Magneuris Sierra

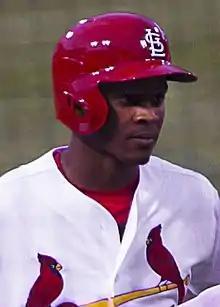
Sierra with the St. Louis Cardinals in 2017

Magneuris Sierra (born April 7, 1996) is a Dominican professional baseball outfielder for the Acereros de Monclova of the Mexican League. He has previously played in Major League Baseball (MLB) for the St. Louis Cardinals, Miami Marlins and Los Angeles Angels. The Cardinals signed him as an international free agent in 2012 and he made his major league debut on May 7, 2017. In 2014, he was the Cardinals Minor League Player of the Year after batting .386 with a .939 on-base plus slugging percentage (OPS).